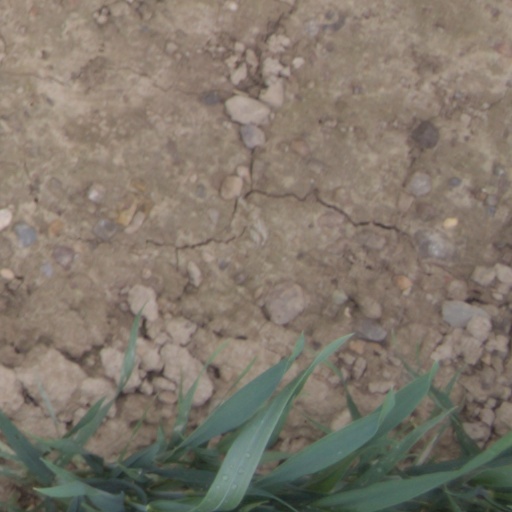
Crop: wheat